Alan Fletcher (politician)

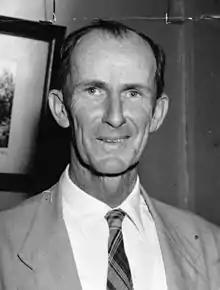

Sir Alan Roy Fletcher (1907–1991) was a politician in Queensland, Australia. He was a Member of the Queensland Legislative Assembly.